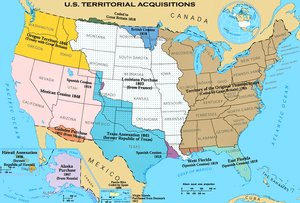
Cet article recense les acquisitions territoriales des États-Unis, à partir de l'indépendance du pays.
La Frontière est la ligne marquant la zone limite de l'implantation des populations d'origine européenne dans le contexte de la conquête de l'Ouest. Elle est l'un des concepts historiques majeurs des États-Unis.
Le musée Davy Crockett est une habitation du XIXᵉ siècle, de style maison en bois, du Comté de Rutherford, dans le Tennessee, aux États-Unis. Actuel musée, elle fut la dernière demeure ou vécu le légendaire chasseur trappeur, colonel militaire, homme politique, franc-maçon, et grand héros américain de la conquête de l'Ouest, Davy Crockett entre 1822 et 1835.
Le terme de monde occidental peut prêter à confusion car il recouvre des réalités différentes selon les époques et selon des considérations politiques, culturelles, idéologiques, religieuses ou philosophiques. Il est donc intéressant de l’étudier dans une perspective historique.
Cet article recense les régions historiques des États-Unis, des régions des actuels États-Unis qui forment des entités définies par le passé mais qui n'existent plus actuellement.